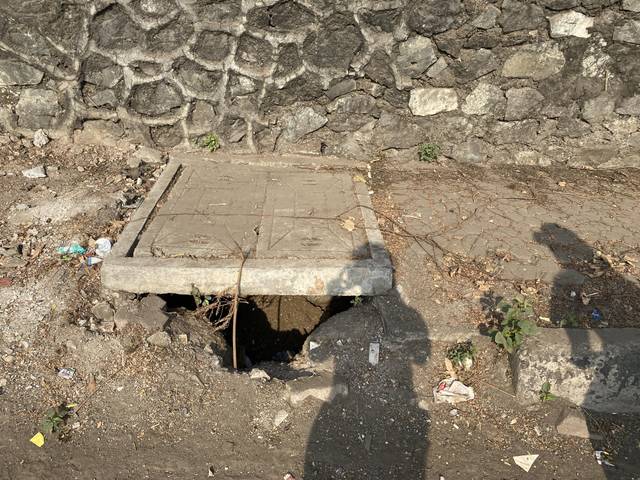
Region: India
Coordinates: 19.088, 72.923